Laura J. Alber

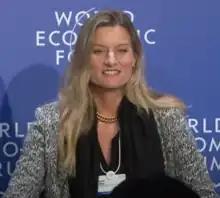
Speaking at the 2023 World Economic Forum

Laura J. Alber (born 1968) is an American businesswoman who in 2010 became the CEO of Williams-Sonoma, Inc.